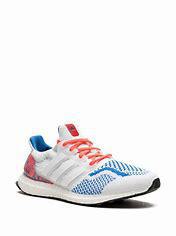
Brand: Adidas
Model: Ultraboost 5 DNA